Very Delta

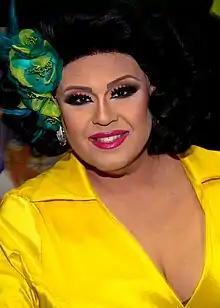
Delta Work in 2017

"Very Delta" began as a temporary replacement show for Delta Work's podcast "Very That" which she co-hosted with Raja Gemini while Raja went on tour after appearing on the seventh season of "RuPaul's Drag Race All Stars". However, the show quickly blossomed into a "bona fide sensation... part gospel, part talk show, and wholly singular, just like the queen at its helm". Delta continued to host "Very That" upon Raja's return while fronting "Very Delta", until "Very That" was eventually rested.